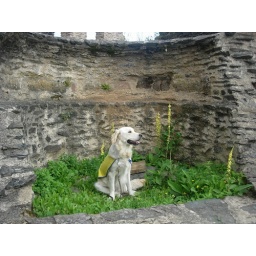
Alix is a female golden retriever and a service dog in training. Picture taken by her foster family.